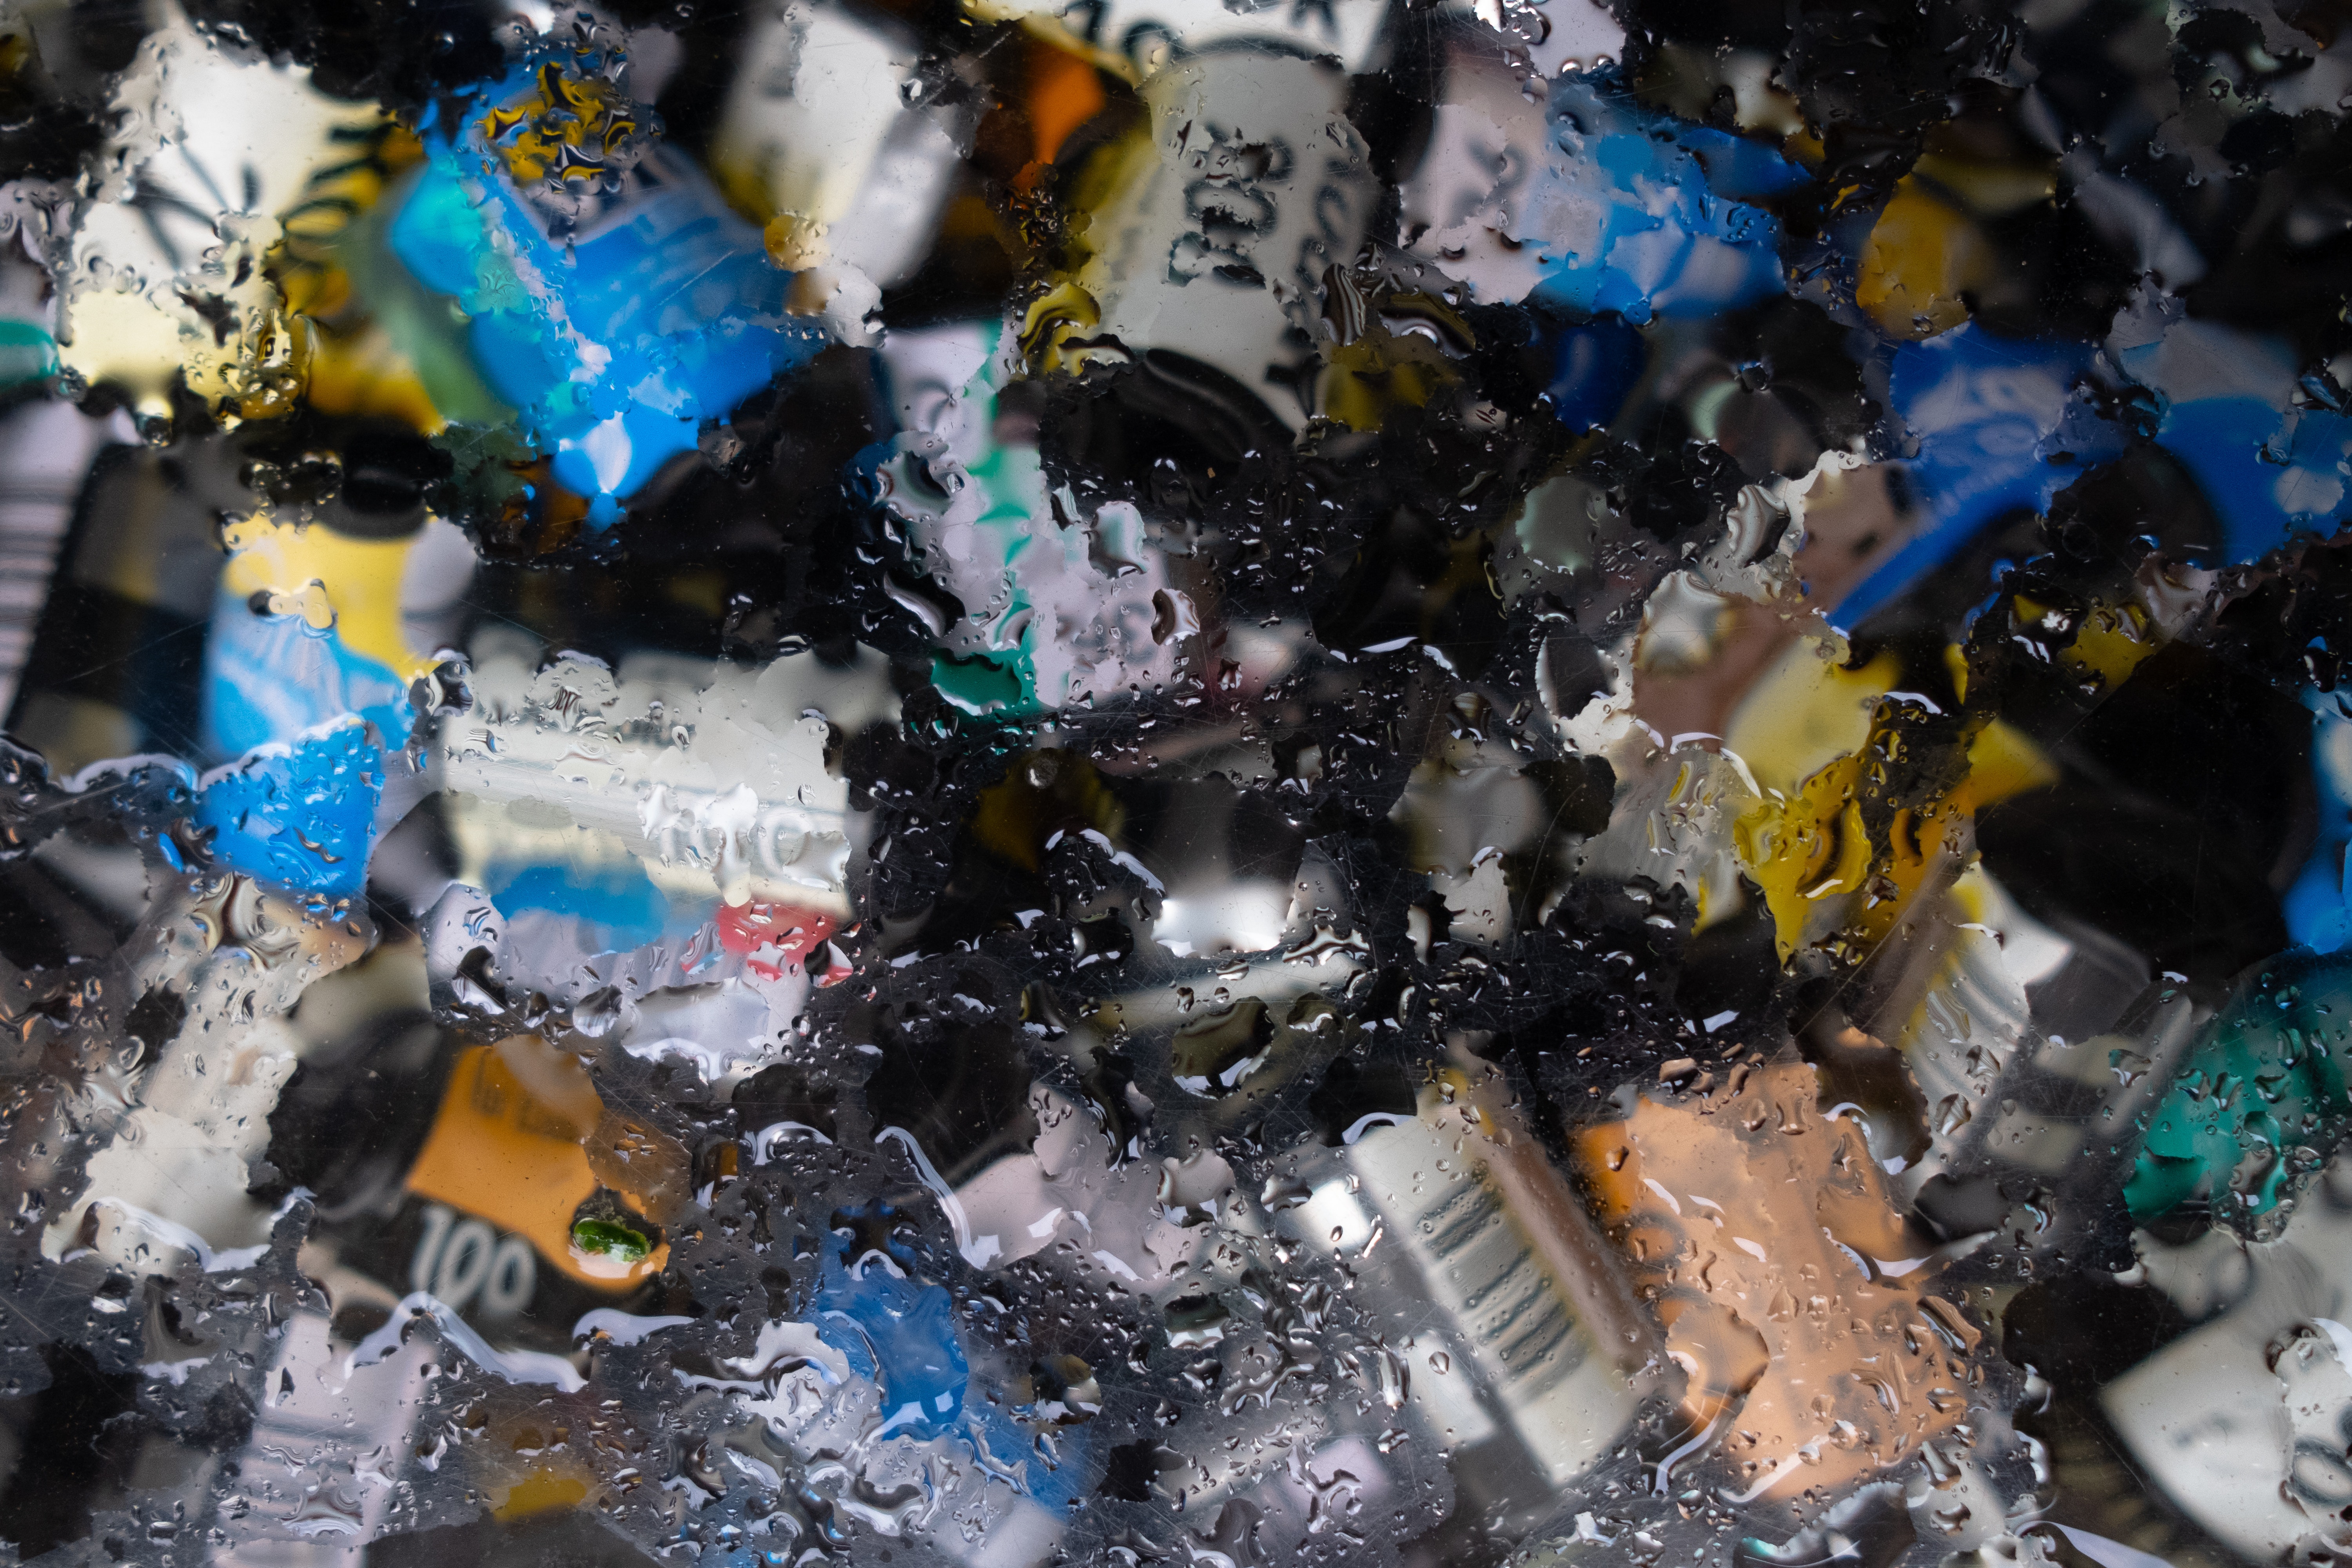
plastic, waste, recycling, scrap, Colorfulness, metal